Swiss arms and armour

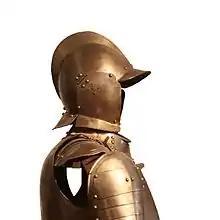
Typical footman's armour of the early 17th century

The bladesmiths of Basel, Bern and Zürich during the late 15th and the 16th centuries perfected their production of bladed weapons, developing the "national weapons" of the Swiss: the Swiss dagger, Swiss degen, and later also the Swiss sabre known as "Schnepf". A feature of the Swiss armies of this period was the principle of self-equipment: each man was expected to purchase his own personal weapon, either pike, halberd or handgun, as well as his personal sidearm, and in the 18th century his own musket, bayonet, sabre, and uniform.